Honda

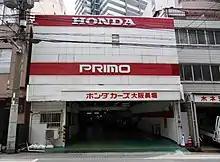
Honda Primo (Osaka)

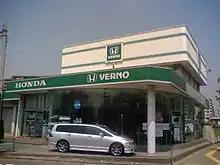
Honda Verno (2008)

The Honda Civic GX was for a long time the only purpose-built natural gas vehicle (NGV) commercially available in some parts of the US. The Honda Civic GX first appeared in 1998 as a factory-modified Civic LX that had been designed to run exclusively on compressed natural gas. The car looks and drives just like a contemporary Honda Civic LX, but does not run on gasoline. In 2001, the Civic GX was rated the cleanest-burning internal combustion engine in the world by the US Environmental Protection Agency (EPA).